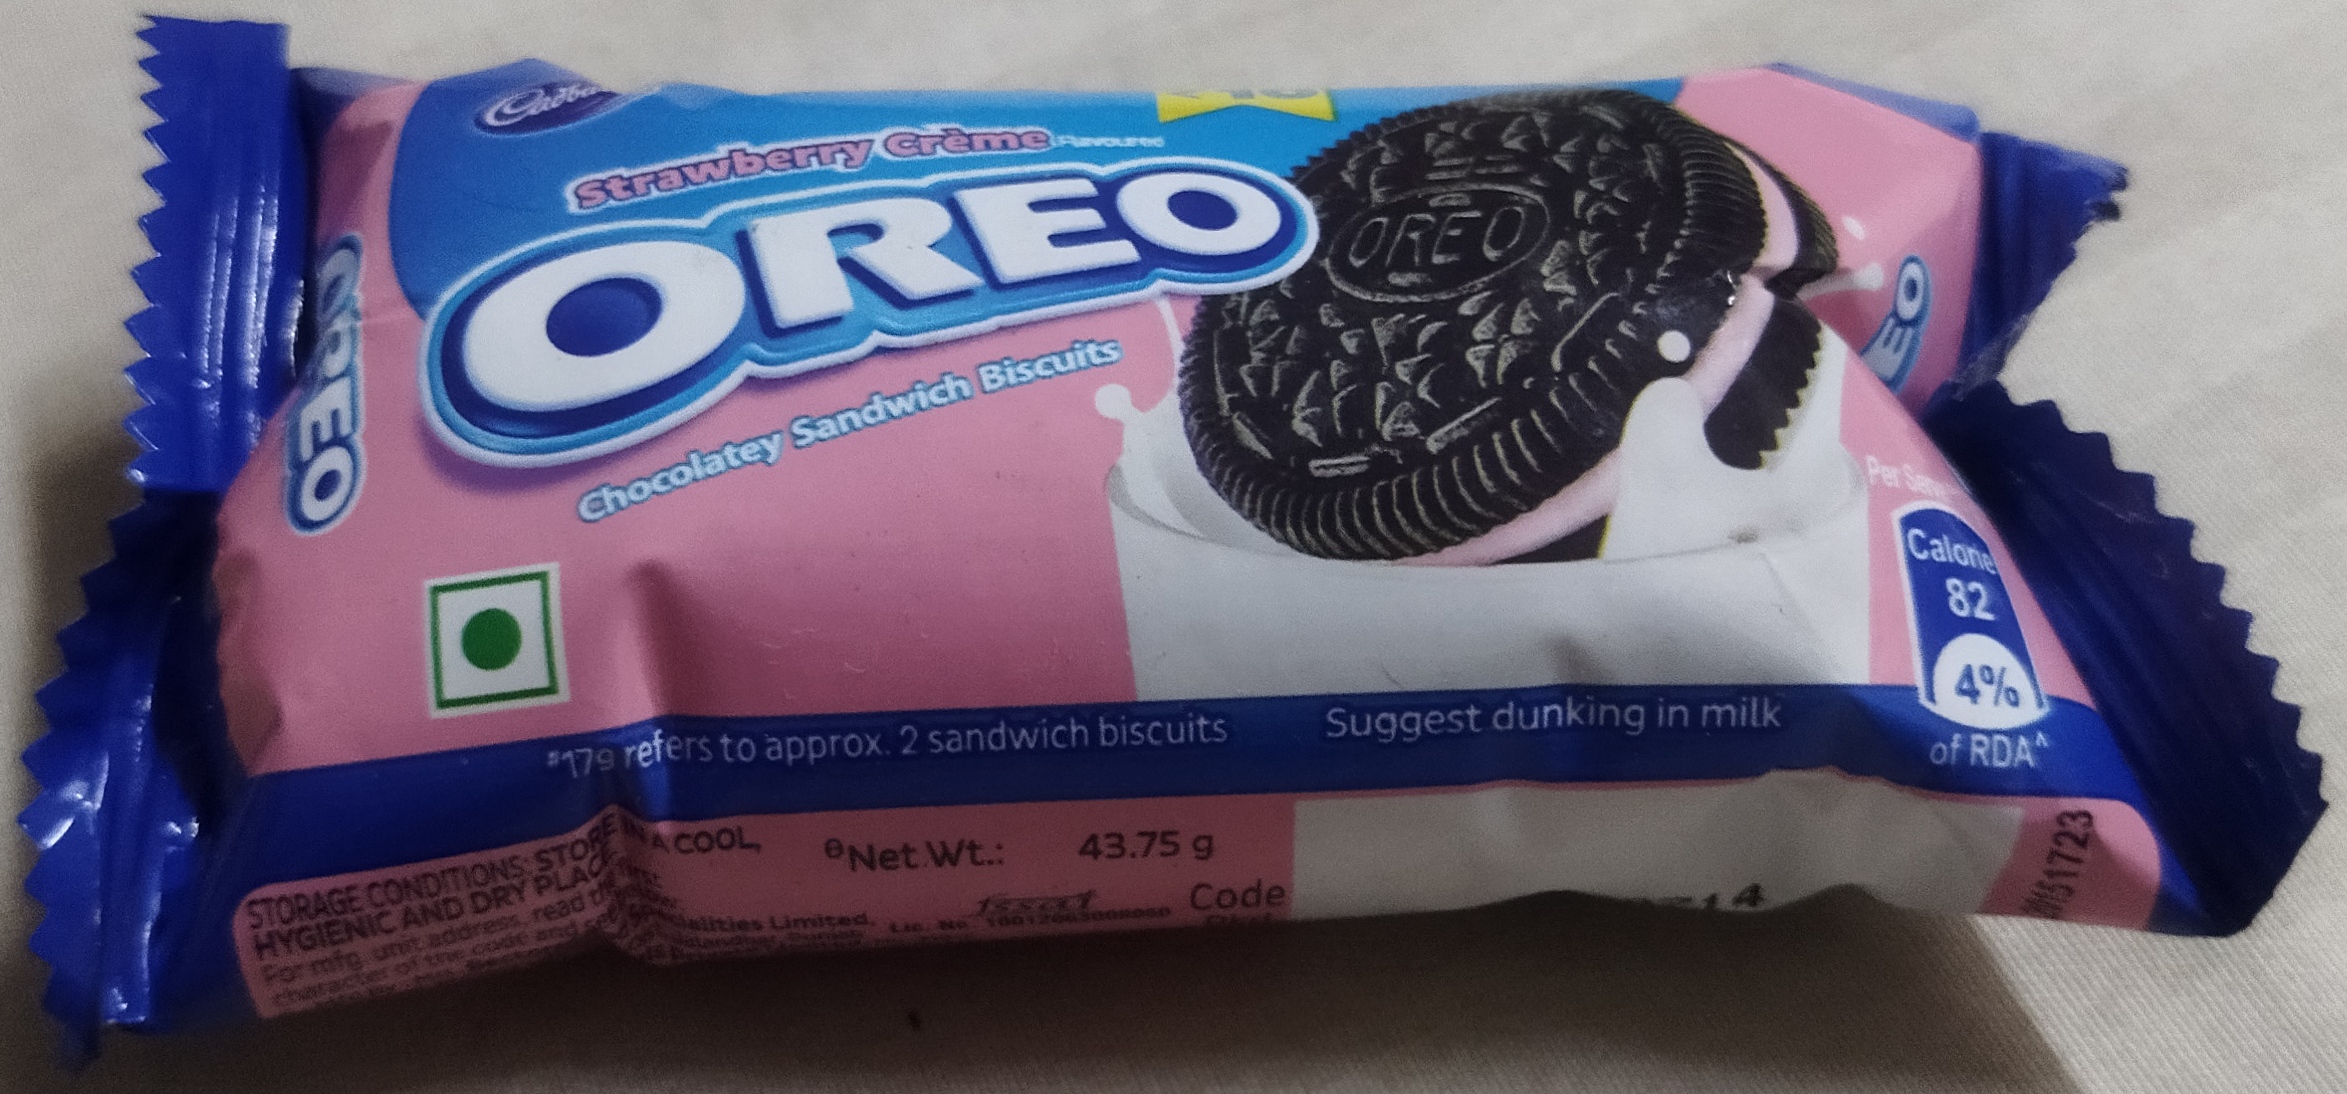
Label: plastics